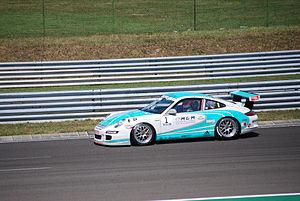
Konrad Motorsport est une écurie de course automobile d'origine autrichienne, actuellement basée à Verl en Rhénanie-du-Nord-Westphalie. Fondée par le pilote autrichien Franz Konrad en 1974, l'écurie a surtout fait courir des Porsche mais aussi des Ferrari, des Lamborghini et des Saleen.
Jeroen Bleekemolen, né le 23 octobre 1981 à Heemstede, est un pilote automobile néerlandais.